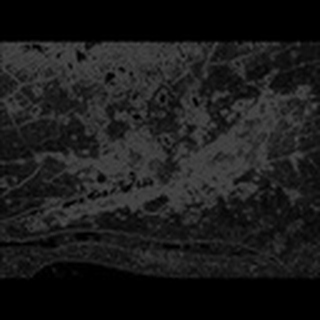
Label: cotton_aphids